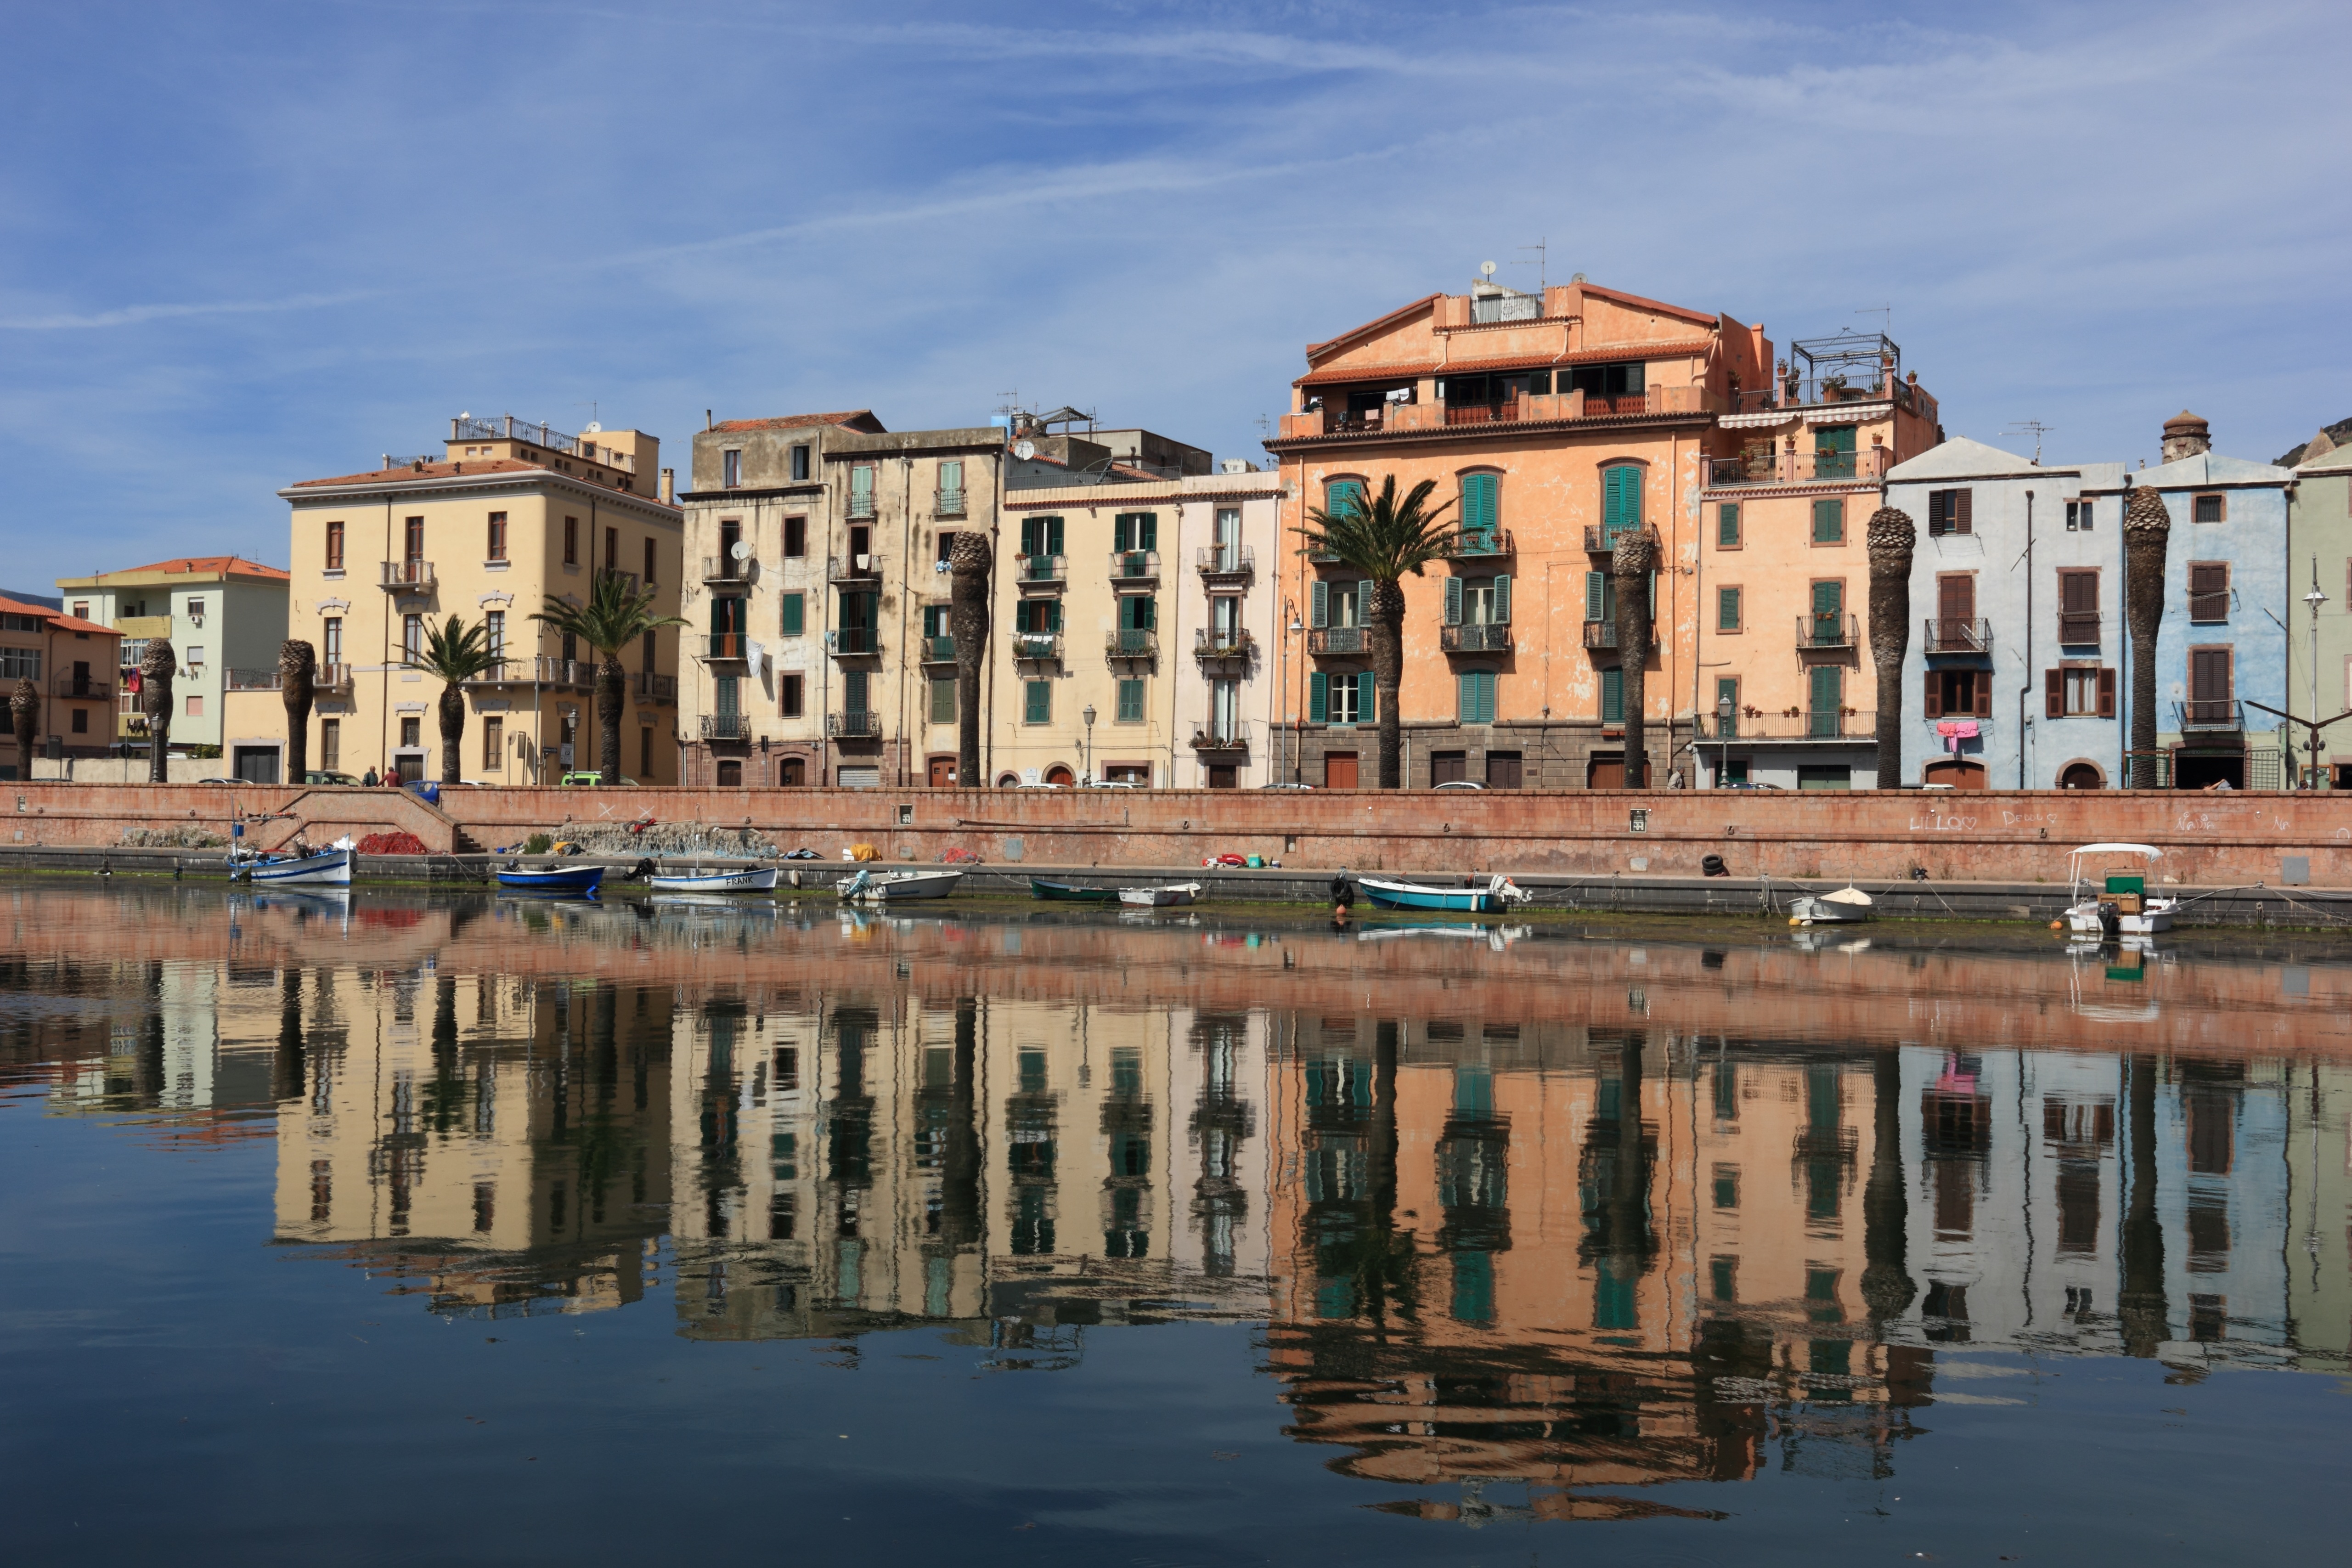
sea, water, dock, town, palace, city, river, cityscape, reflection, vehicle, landmark, italy, harbor, marina, waterway, reflections, sardinia, ancient rome, bosa, ancient history, human settlement